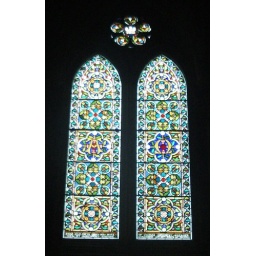
Stained glass windows in the cathedral at Christchurch.